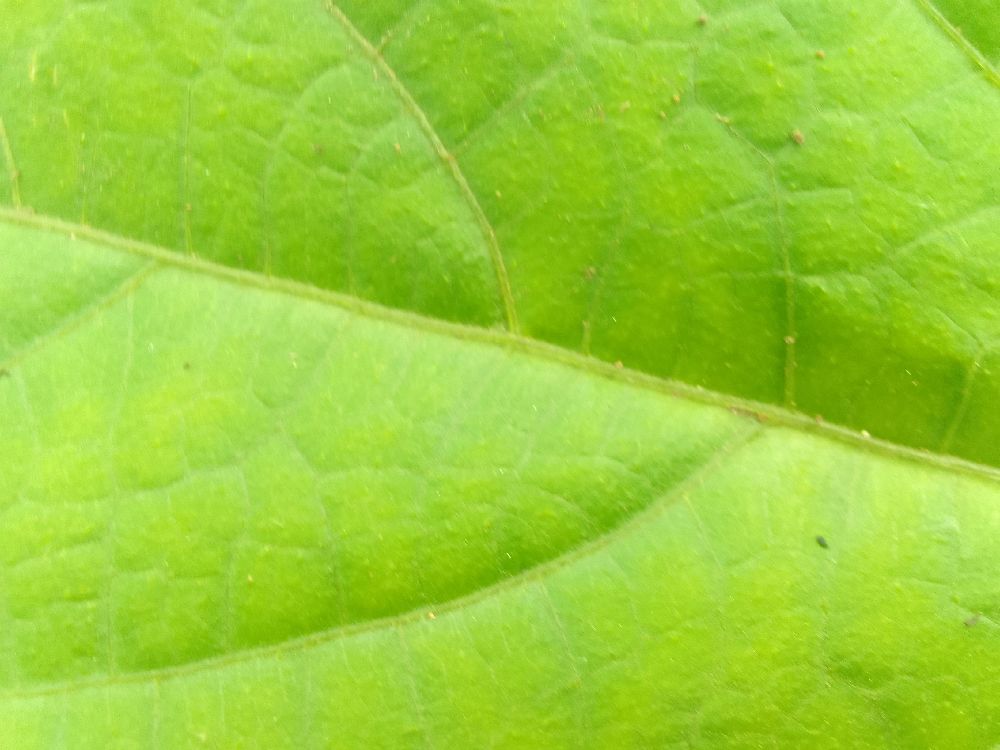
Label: healthy